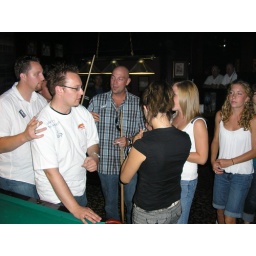
My cousins decided to start going around the entire bar and recruiting girls to come over and sign my shirt.